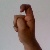
The image shows a hand gesture representing the letter 'X' in Indian Sign Language.